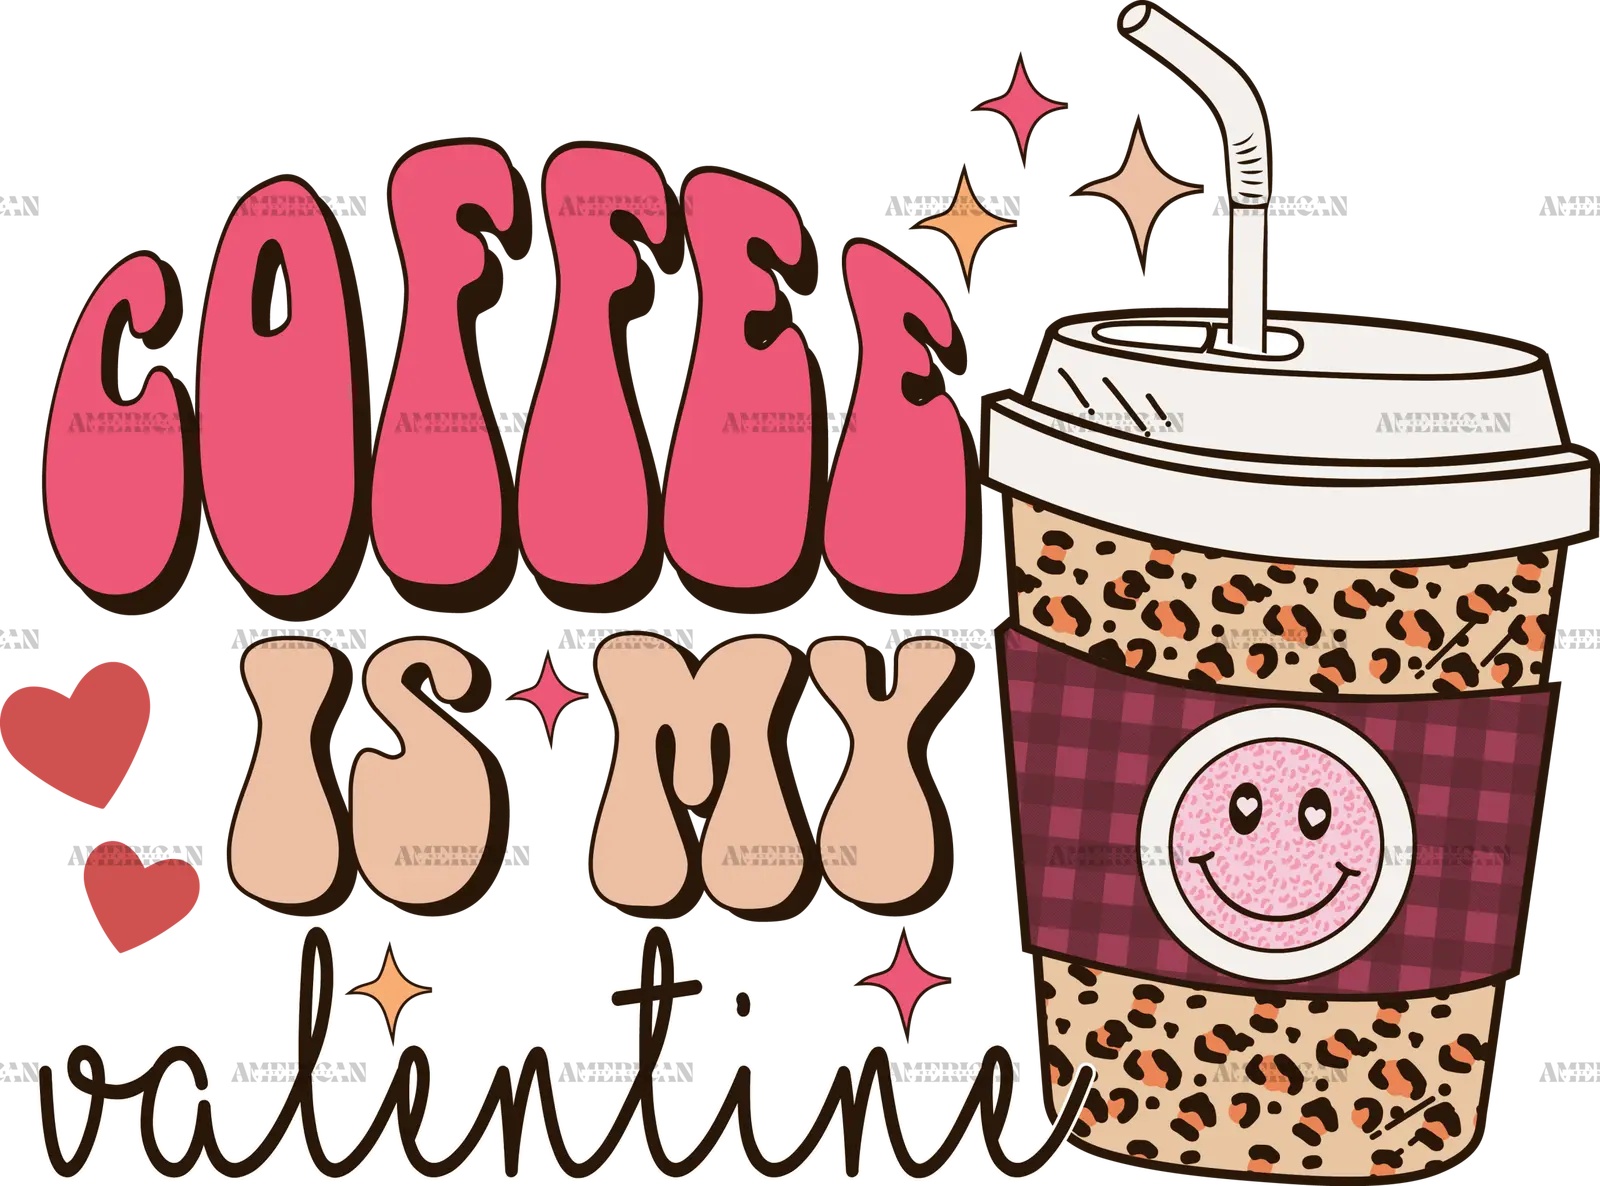
Coffee Is My Valentine-2 DTF Transfer
DTF transfers have become immensely popular in our crafting community thanks to the easy and fast application each transfer has to offer! Welcome to an apparel decorating technique that requires no weeding, no designing, and very little time to your finished product! Can be applied to any combination of polyester/cotton, including 100% cotton. ADULT (XL-3XL) 12” WIDE OR UP TO 15”TALL FOR MORE NARROW DESIGNS ADULT (S-XL) 11" WIDE OR UP TO 13" TALL FOR MORE NARROW DESIGNS YOUTH (9 Wide) 9” WIDE OR UP TO 10”TALL FOR MORE NARROW DESIGNS YOUTH (7 Wide) 7” WIDE OR UP TO 9”TALL FOR MORE NARROW DESIGNS TODDLER 5” or 6" WIDE OR UP TO 7”TALL FOR MORE NARROW DESIGNS POCKET 3" WIDE HEAT PRESS APPLICATION Time: 10 seconds first press no heat resistant sheet/ 3 second additional press with heat resistant sheet Temperature: 360° F Pressure: Medium-Firm Peel: Cold after first press CRICUT EASYPRESS APPLICATION Time: 15 seconds first press no heat resistant sheet/ 10 second additional press with heat resistant sheet Temperature: 350° F Pressure: Medium-Firm applied with body weight Peel: Cold after first press CARE INSTRUCTIONS Do not dry clean Machine wash cold with mild detergent Dry on low setting or hang item to dry No chlorine bleach Turn garment inside out *NOTE ON SHIPPING When checking out please remember your order will process up to 2 business days as stated above when ordering full color transfers. Once your order has been processed it will ship the method you choose at checkout.
Brand: csvprice
Category: Arts & Entertainment > Hobbies & Creative Arts > Arts & Crafts > Art & Crafting Materials > Textiles > Printable Fabric > Printable Transfers